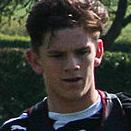
Age: 20